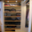
Label: wardrobe